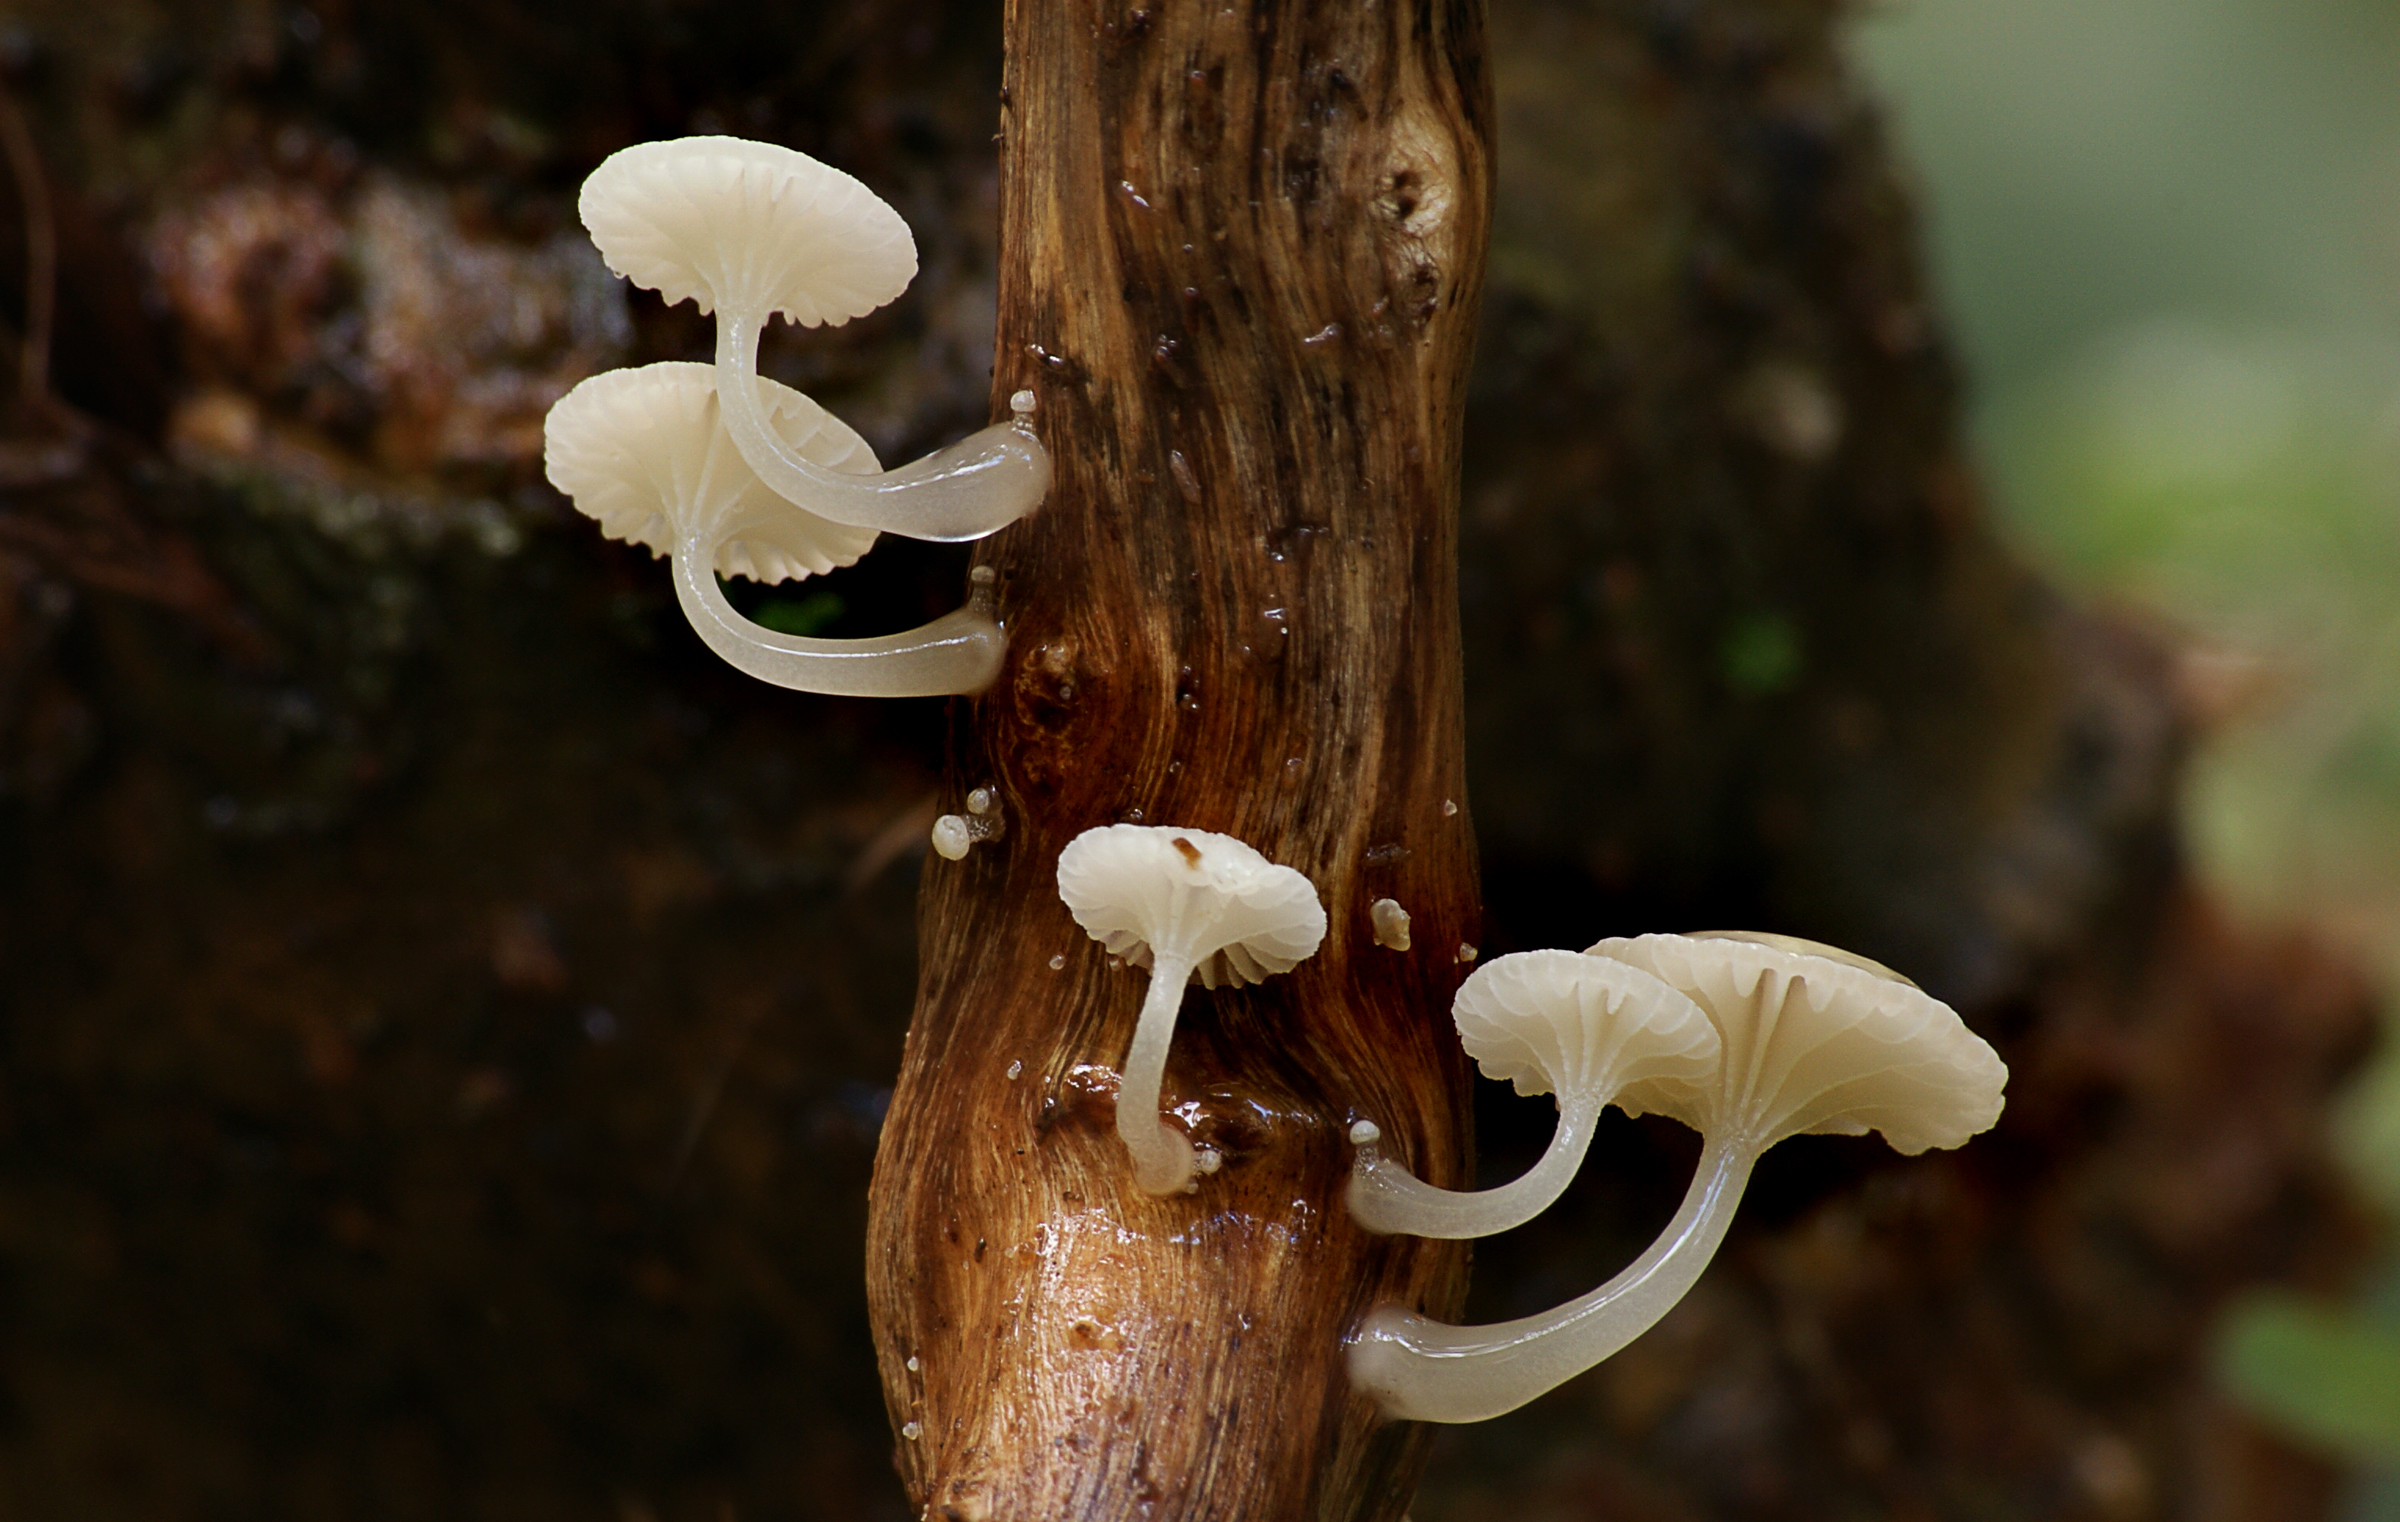
nature, flower, autumn, mushroom, flora, close up, fungus, fungi, sonydslra300, oudemansiellaaustralis, tamron1750mm, fungionwood, agaricus, macro photography, oyster mushroom, edible mushroom, plant stem, medicinal mushroom, agaricomycetes, agaricaceae